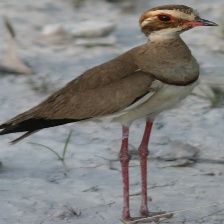
Species: BURCHELLS COURSER
Scientific name: CURSORIUS RUFUS